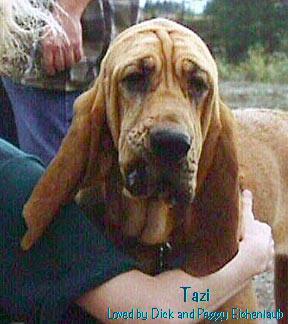
bloodhound